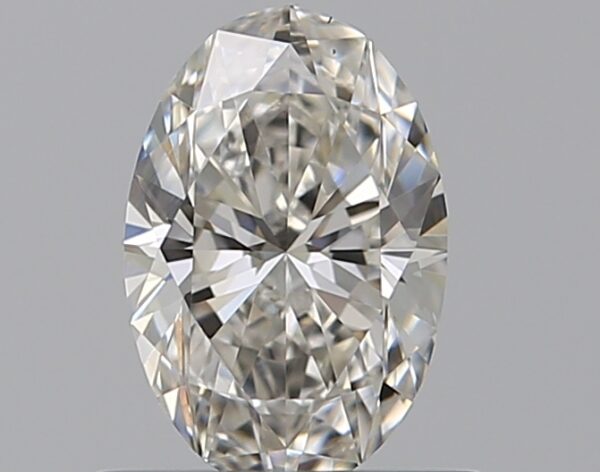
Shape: oval
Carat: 0.5
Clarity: VS1
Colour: I
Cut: EX
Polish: EX
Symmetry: VG
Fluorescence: ST
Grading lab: GIA
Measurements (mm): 6.56 x 4.35 x 2.73